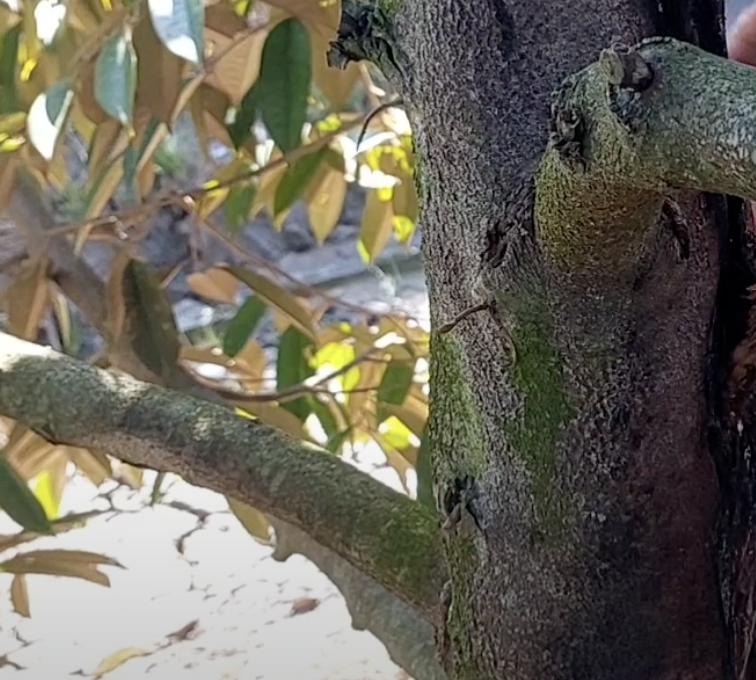
Label: stem_cracking_ gummosis